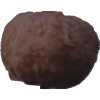
Label: orange_peeled